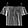
Label: Shirt